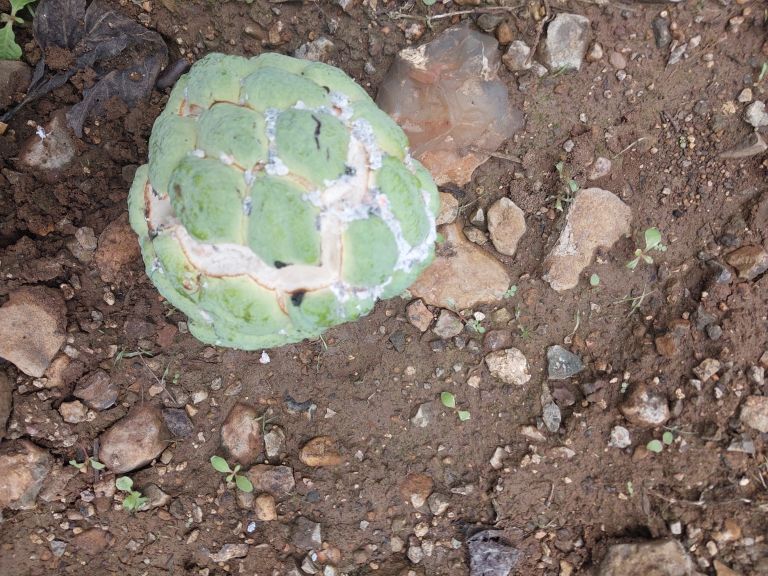
Disease label: Mealy Bug